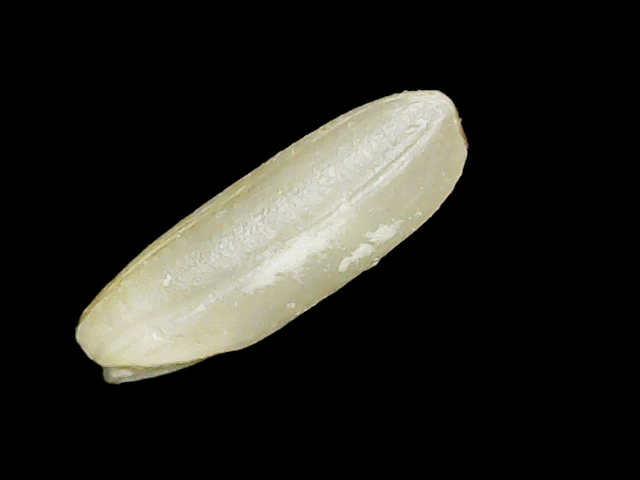
Rice variety: Binadhan23